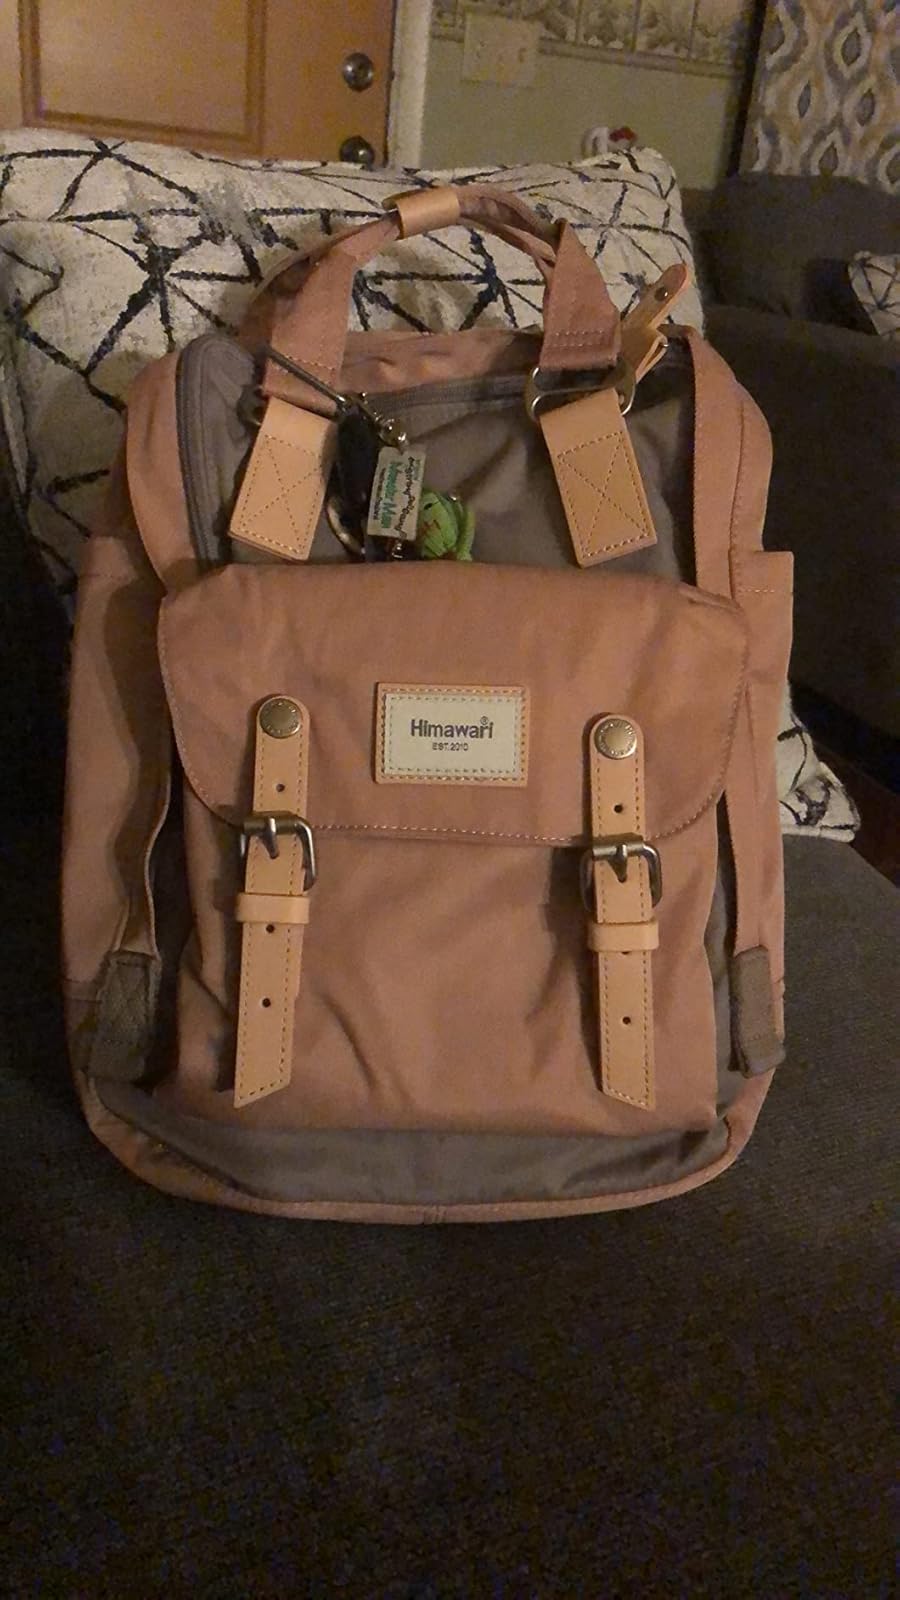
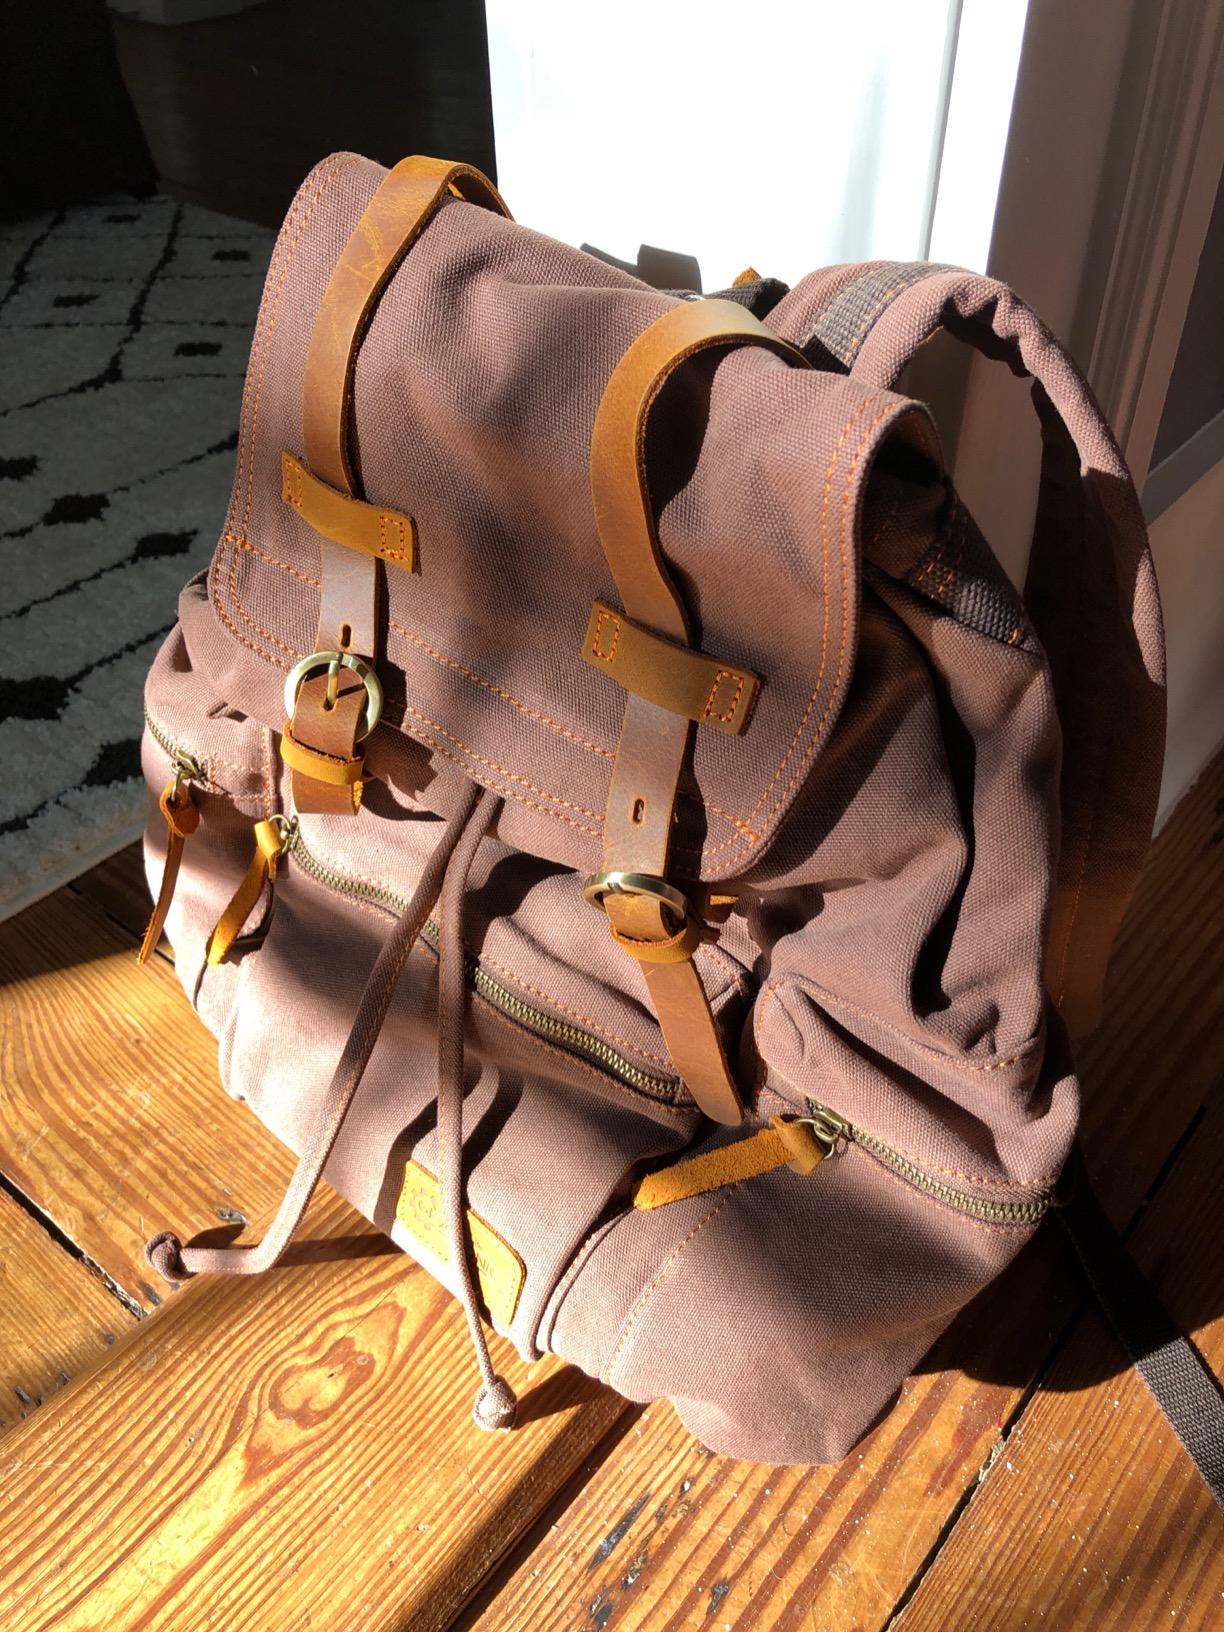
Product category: bag
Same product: no